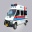
Label: ambulance